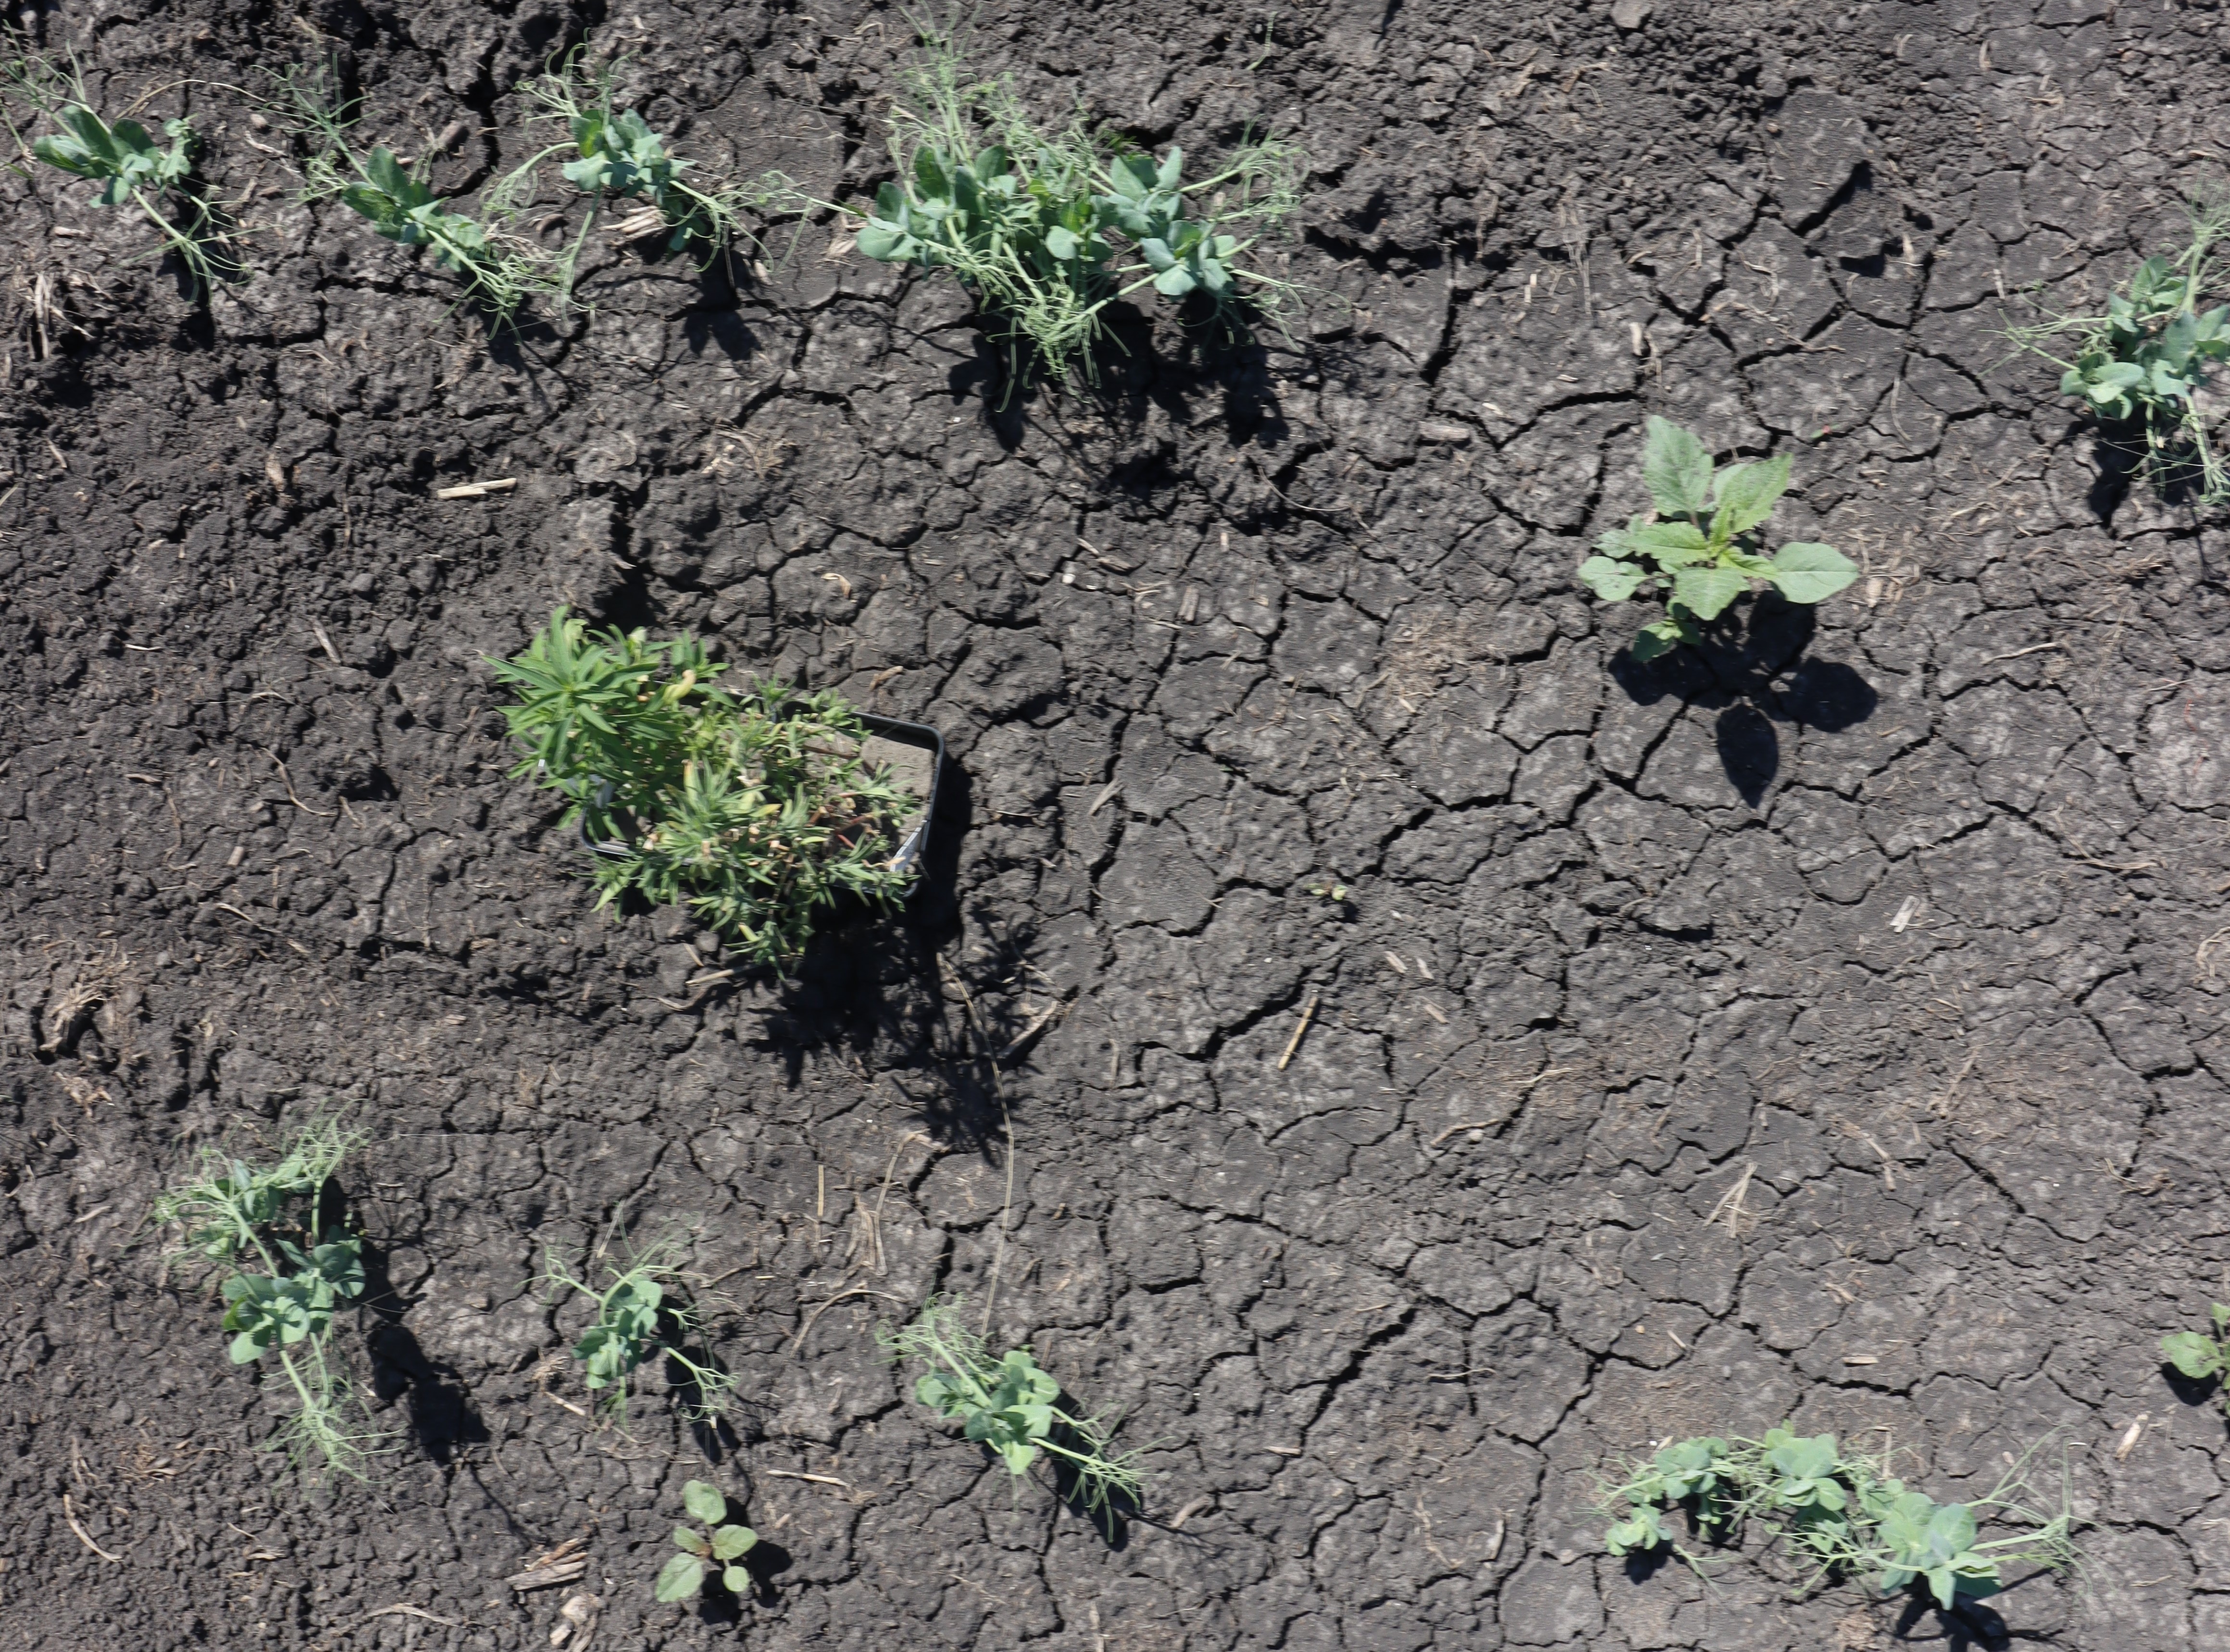
Crop: Field pea
Objects: Kochia, Kochia, Field Pea, Field Pea, Field Pea, Field Pea, Field Pea, Field Pea, Field Pea, Field Pea, Field Pea